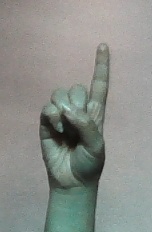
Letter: bb